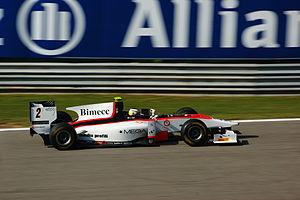
Ómar Julián Leal Covelli, communément appelé Julián Leal, né le 11 mai 1990 à Bucaramanga, est un pilote automobile originaire de Colombie, mais il participe actuellement avec une licence italienne, et ce depuis son engagement en GP2 Series.
Rapax Team est une écurie de sport automobile italienne fondée fin 2009, à la suite du rachat de l'écurie de Nelson Piquet, Piquet Sports.